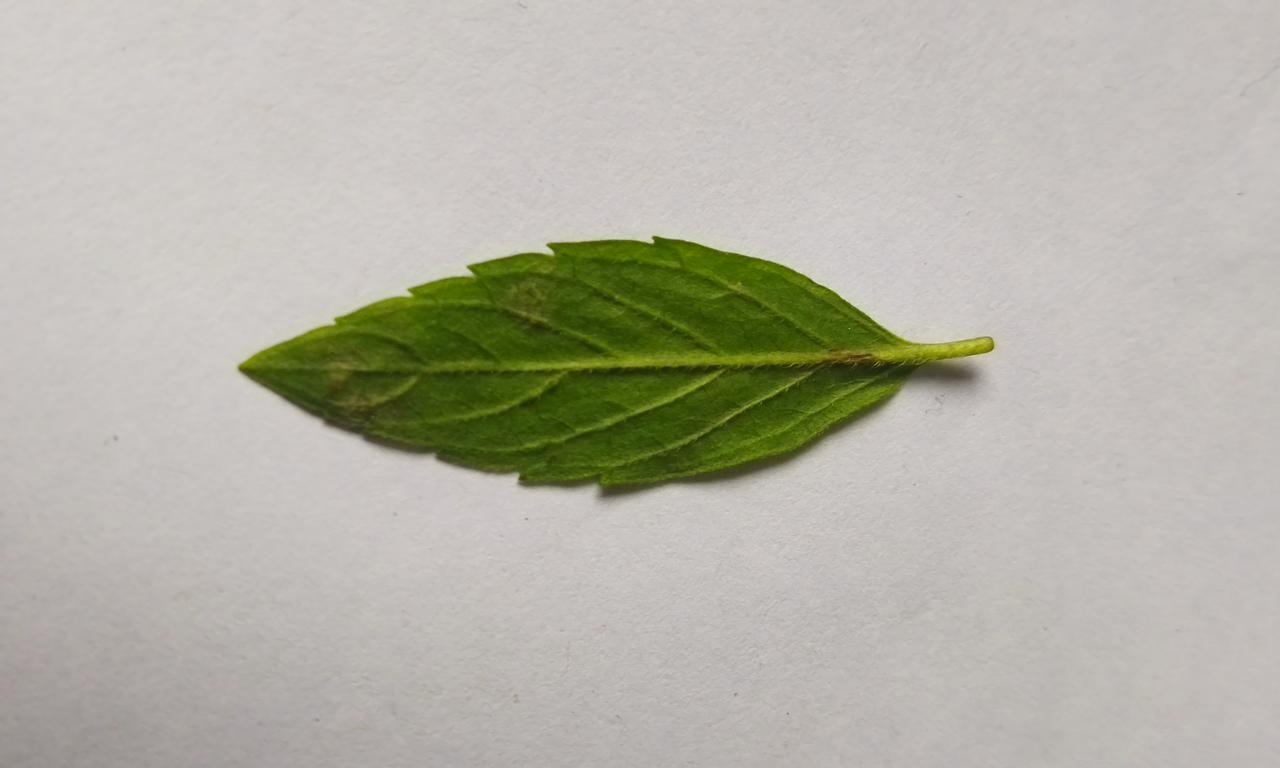
Label: Fresh